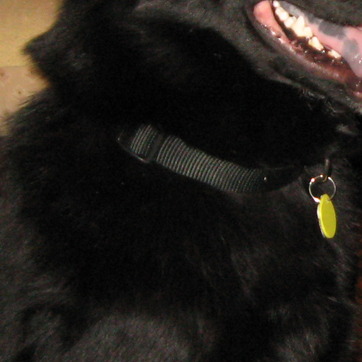
Material: other